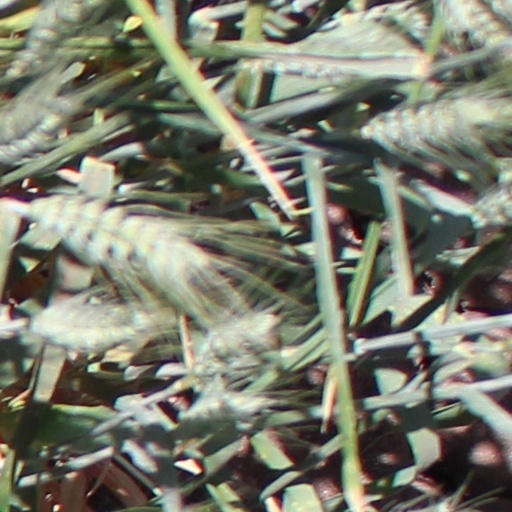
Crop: wheat